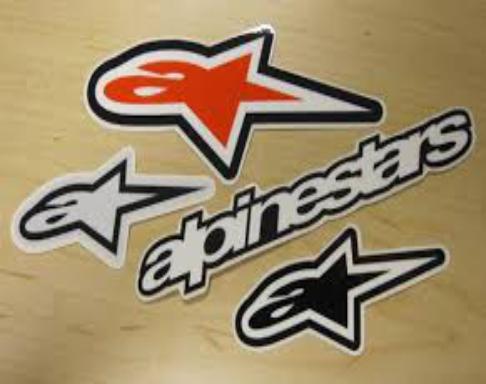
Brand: alpinestars-2
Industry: Clothes